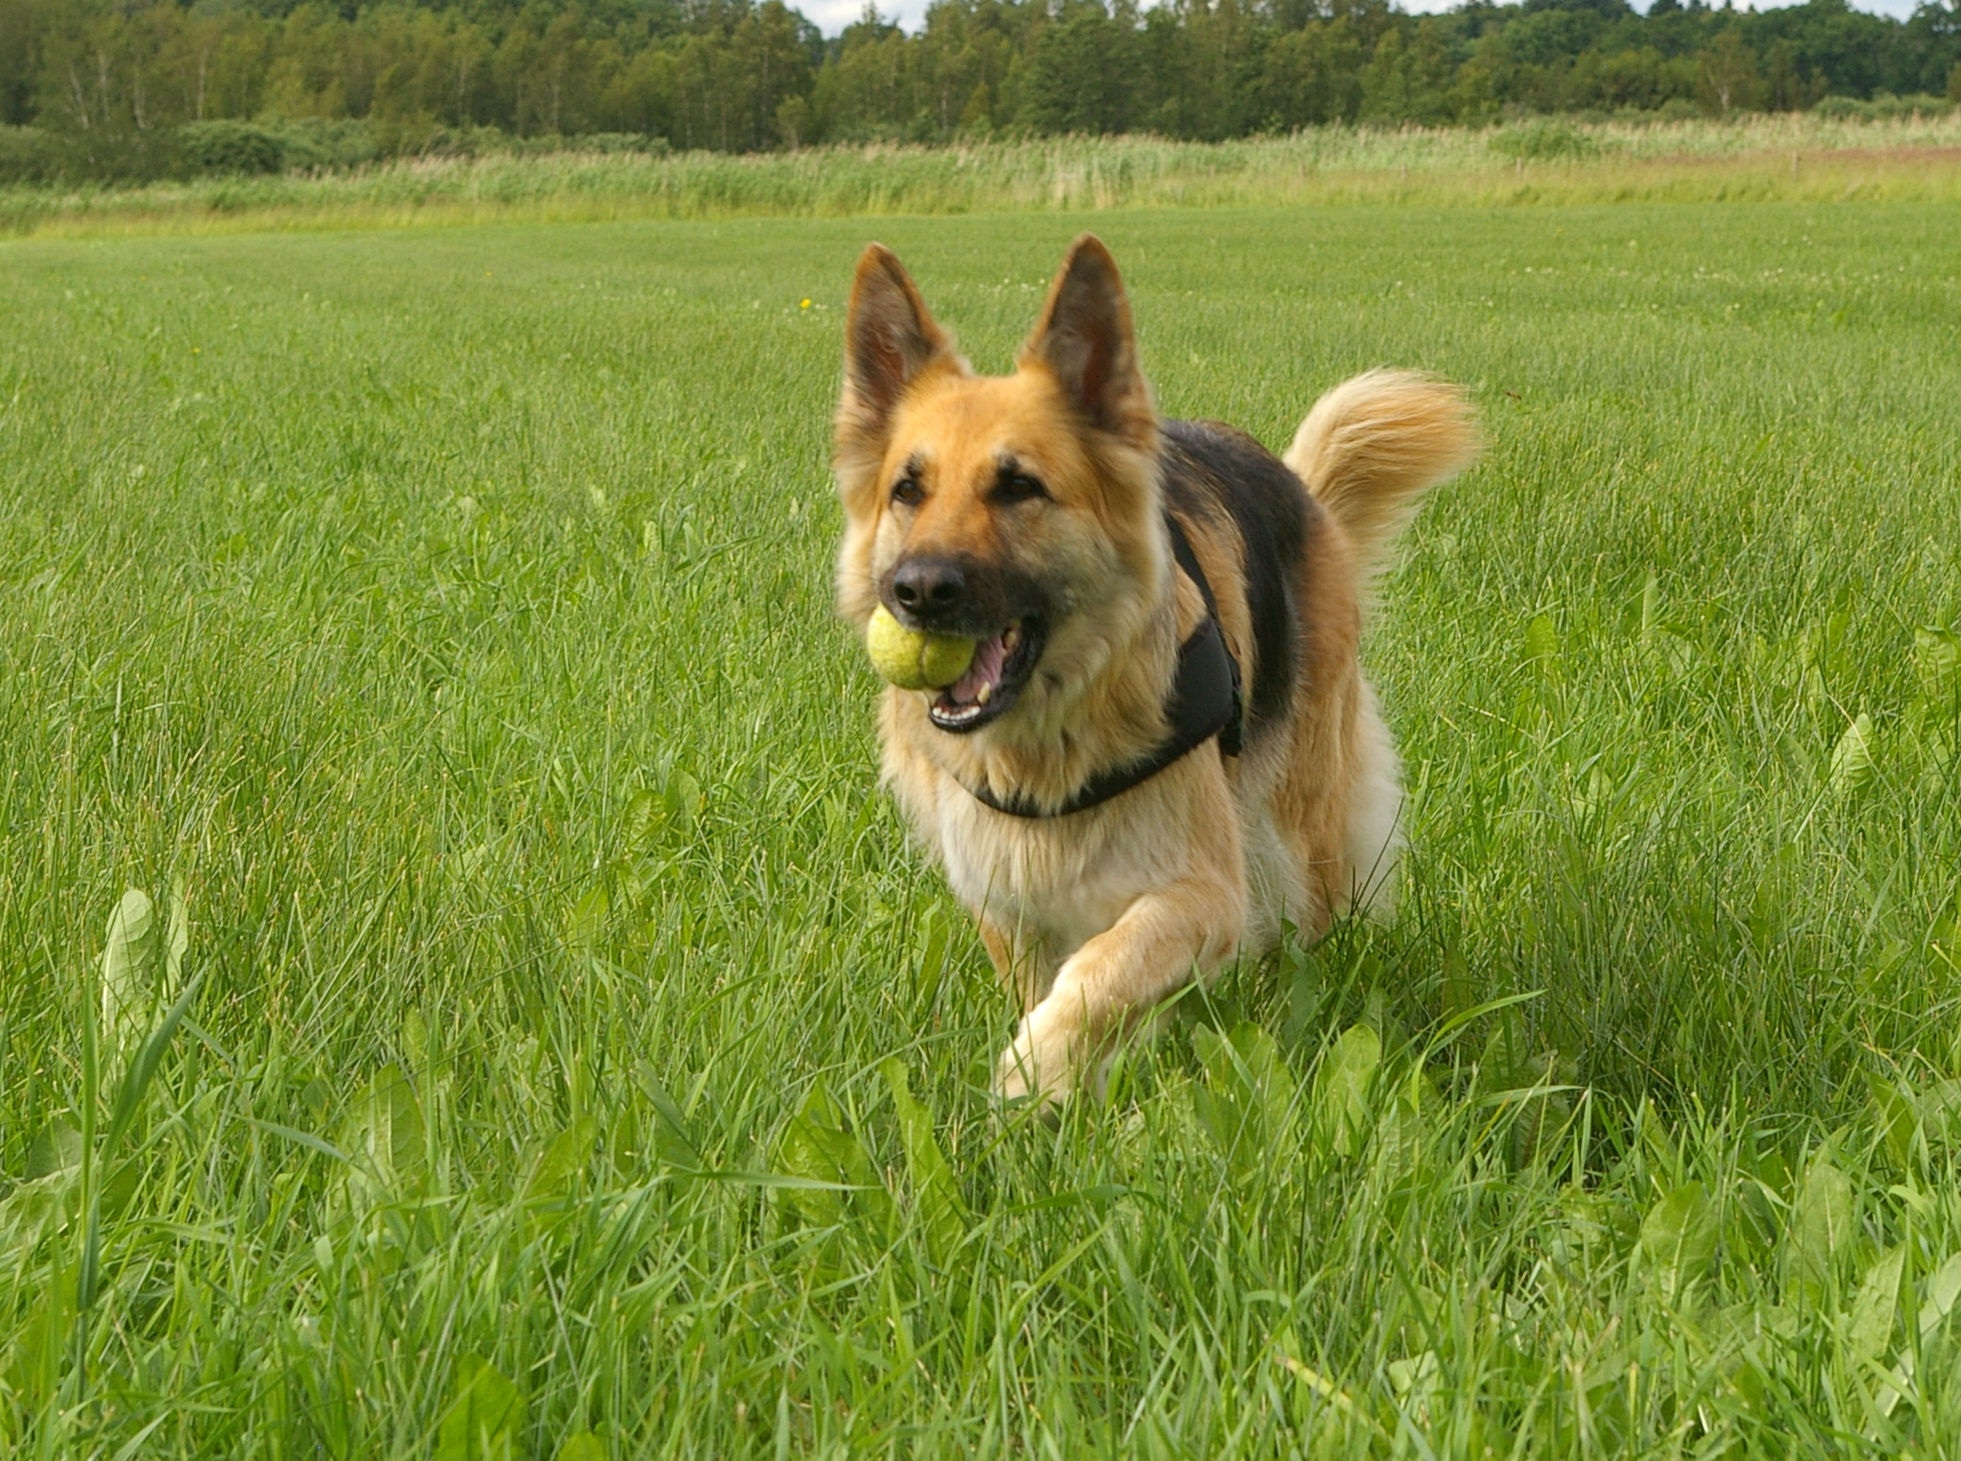
grass, lawn, meadow, play, dog, mammal, friend, german shepherd, pets, happy, vertebrate, dog breed, retrieving, dog like mammal, saarloos wolfdog, wolfdog, dog breed group, eurasier, german shepherd dog, tervuren